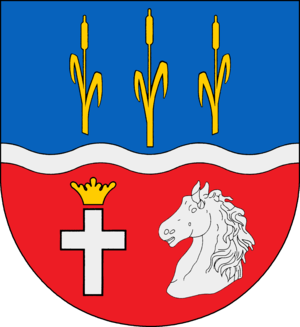
Ziethen est une commune allemande située dans l'arrondissement du duché de Lauenbourg, dans le sud-est du land du Schleswig-Holstein. En 2012, elle comptait 996 hab.